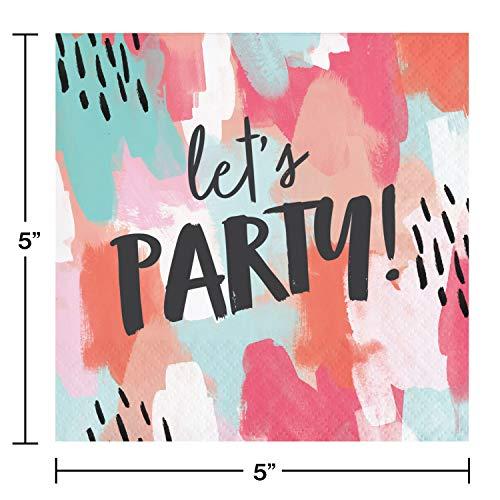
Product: Elise 330007 Brush Strokes Pattern 3-Ply Beverage Paper Napkins, Lets Party
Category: Toys & Games | Party Supplies | Party Tableware | Napkins
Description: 288-Count 12 packs of 24 3-ply premium quality paper Beverage napkins.
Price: $30.00
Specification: ProductDimensions:13.4x5.5x5.5inches|ItemWeight:2.28pounds|ShippingWeight:2.53pounds(Viewshippingratesandpolicies)|Manufacturer:Elise|ASIN:B0779B5ZTV|Itemmodelnumber:330007|DatefirstlistedonAmazon:November8,2017